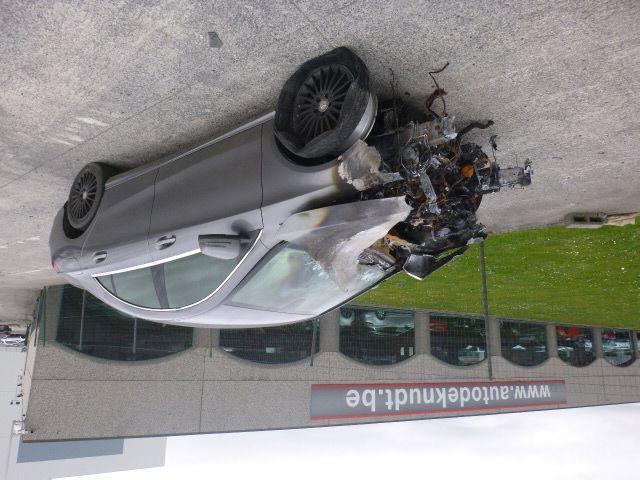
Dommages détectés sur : plaque d'immatriculation avant, pare-choc avant, feu avant droit, feu avant gauche, capot, pare-brise avant, aile avant droite, aile avant gauche, porte avant droite, porte avant gauche, porte arrière droite, porte arrière gauche, aile arrière droite, aile arrière gauche, pare-brise arrière, malle, feu arrière droit, feu arrière gauche, pare-choc arrière, plaque d'immatriculation arrière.
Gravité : mineur